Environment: real
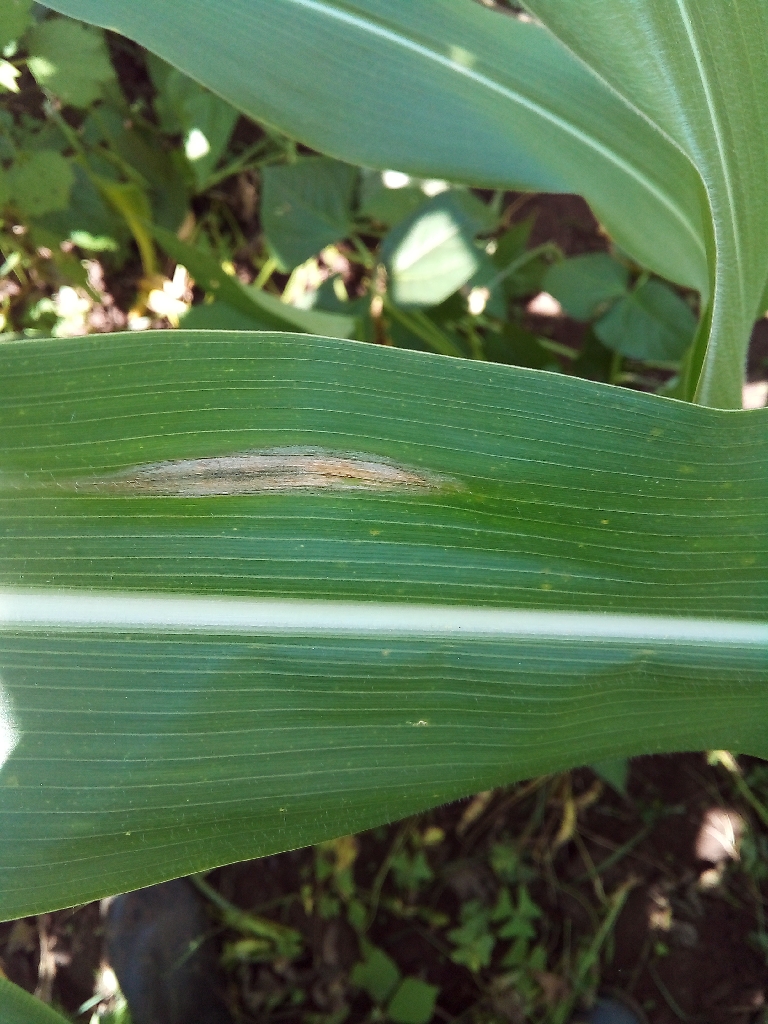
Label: northern_corn_leaf_blight